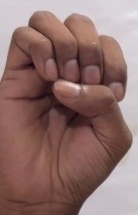
ASL sign: E